Answer in natural language. Considering the relative positions, is room with bed covered in bedsheet (marked C) above or below brown square dining table (marked A)? Choose between the following options: below or above
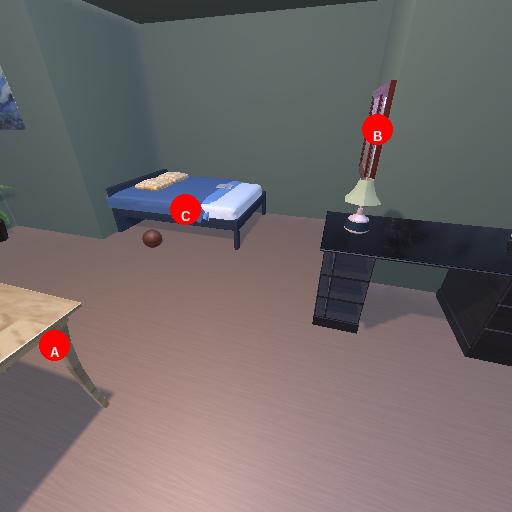
<answer>above</answer>